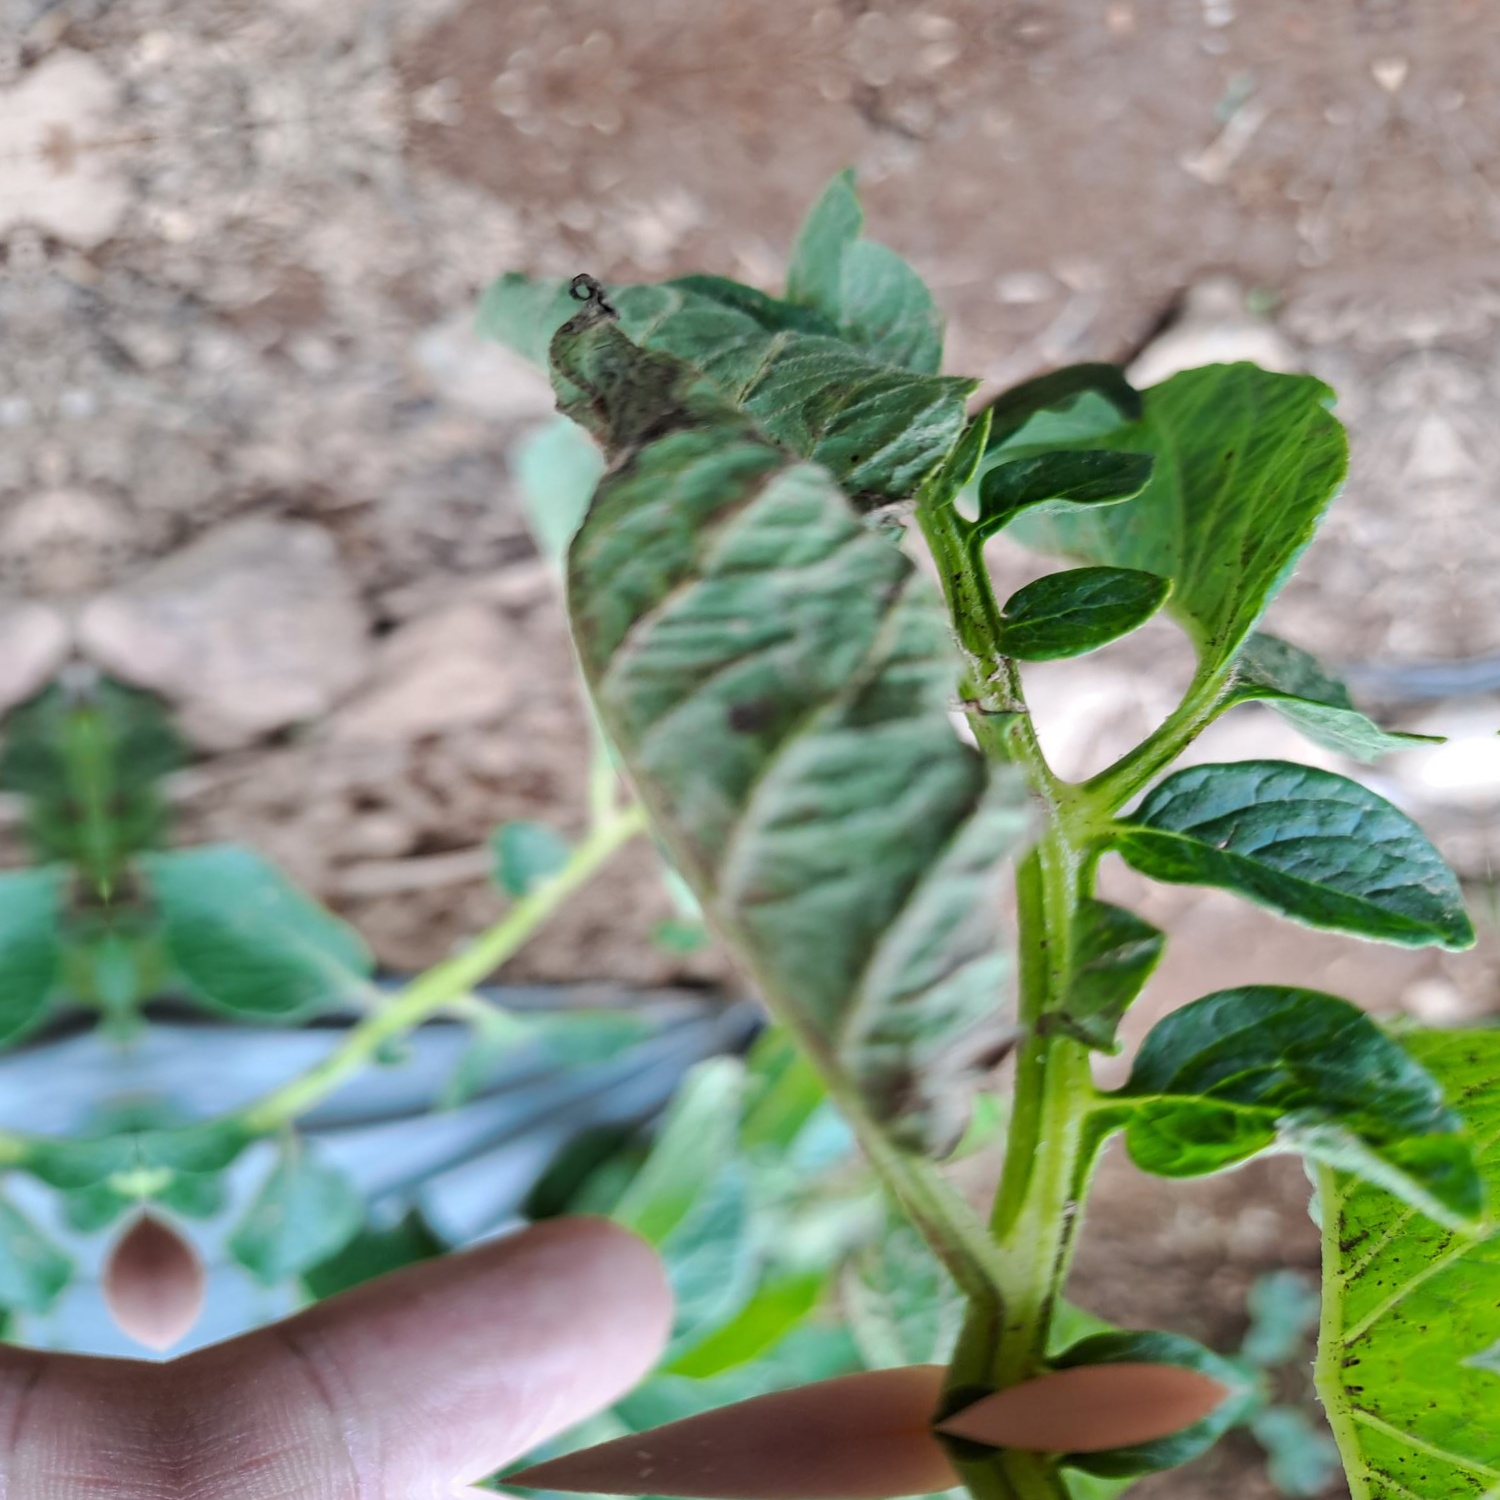
Etiqueta: Pudricion_Parda